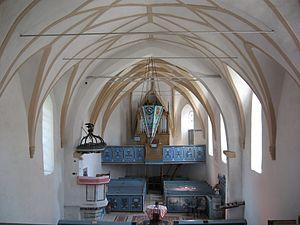
Aita Mare est une commune roumaine du județ de Covasna, en Transylvanie dans le Pays sicule. La population majoritaire d'Aita Mare fait partie de la communauté ethnique des Sicules de Transylvanie.